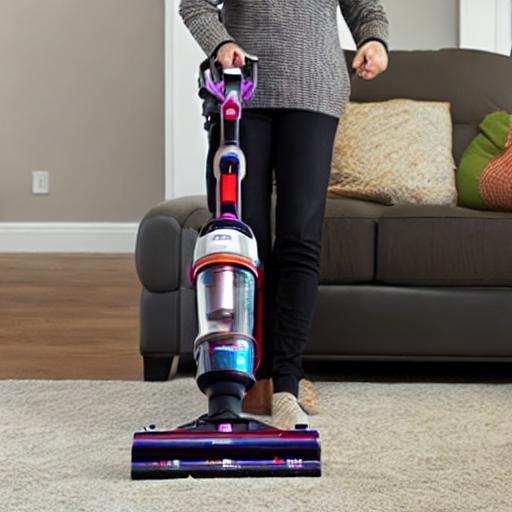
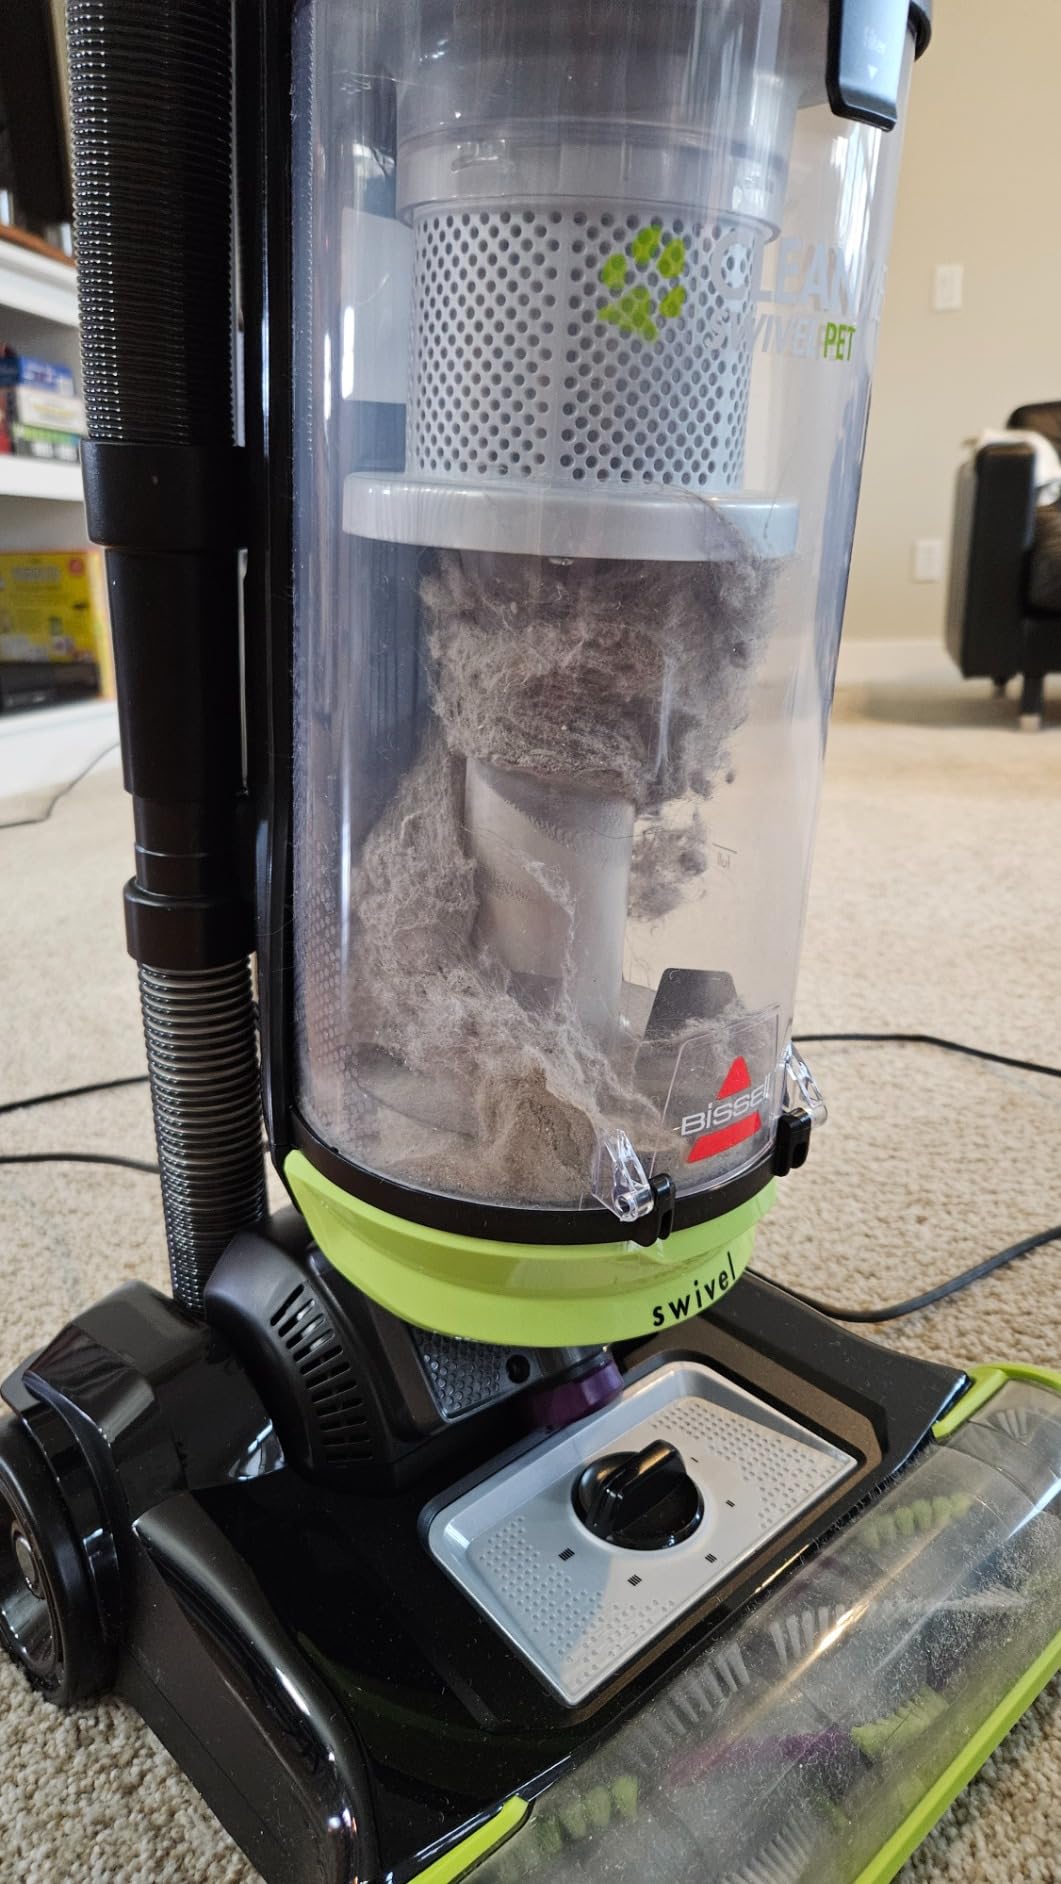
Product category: items_vacuum
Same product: no